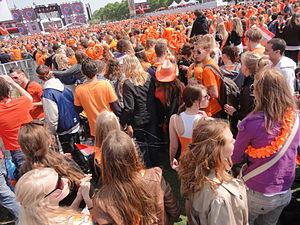
Les Pays-Bas, en forme longue le royaume des Pays-Bas, sont un pays d'Europe de l'Ouest, frontalier avec la Belgique au sud et l'Allemagne à l'est, possédant également une frontière avec la France sur l'île de Saint-Martin. Monarchie constitutionnelle comptant 17,2 millions d'habitants en 2019, le pays a pour capitale Amsterdam, bien que les institutions gouvernementales — exécutif, législatif et judiciaire — siègent à La Haye. Il est administré en quatre territoires autonomes : Aruba, Curaçao, Saint-Martin et le territoire européen, lui-même divisé en douze provinces, auxquelles s'ajoutent trois autres communes à statut spécial situées outre-mer. Géographiquement, le pays dispose de caractéristiques uniques, possédant l'une des altitudes moyennes les plus faibles au monde : environ un quart du territoire en Europe est situé sous le niveau de la mer du Nord, qui le baigne à l'ouest et au nord. 18,41 % de la superficie totale des Pays-Bas est couverte d'eau.